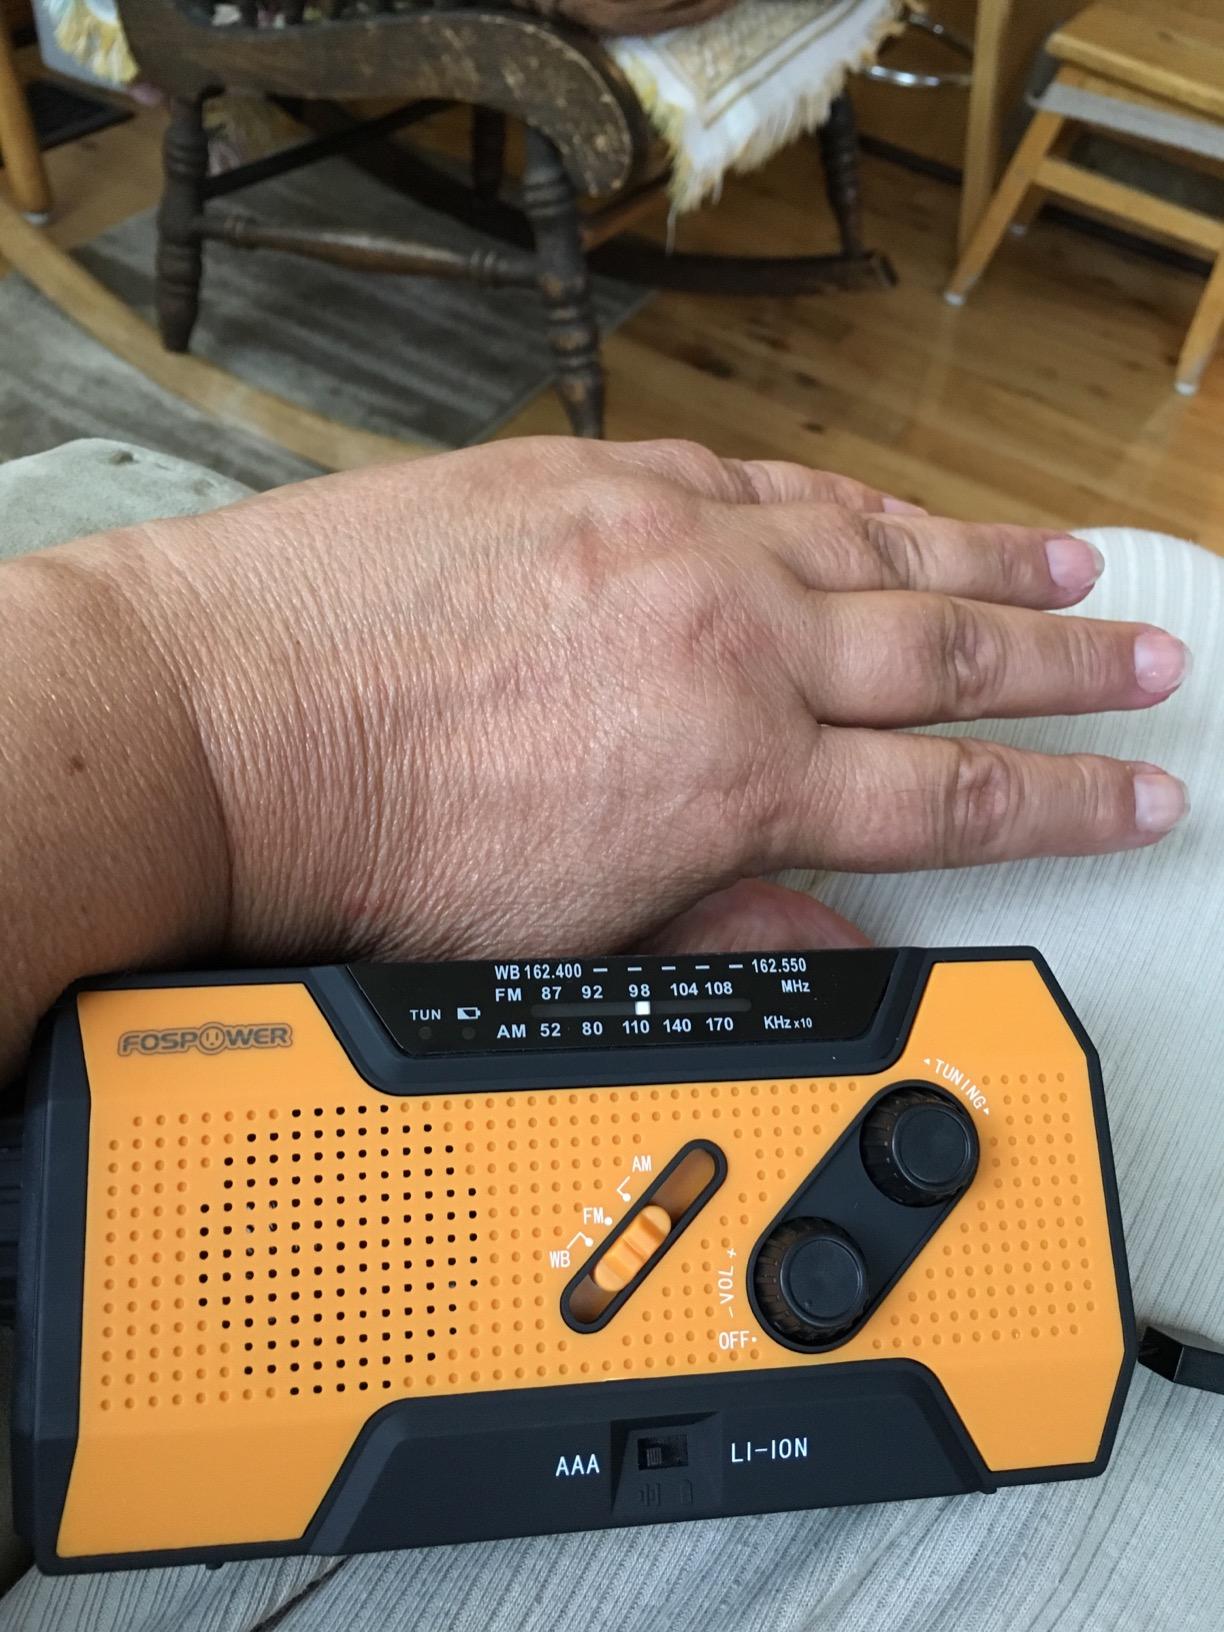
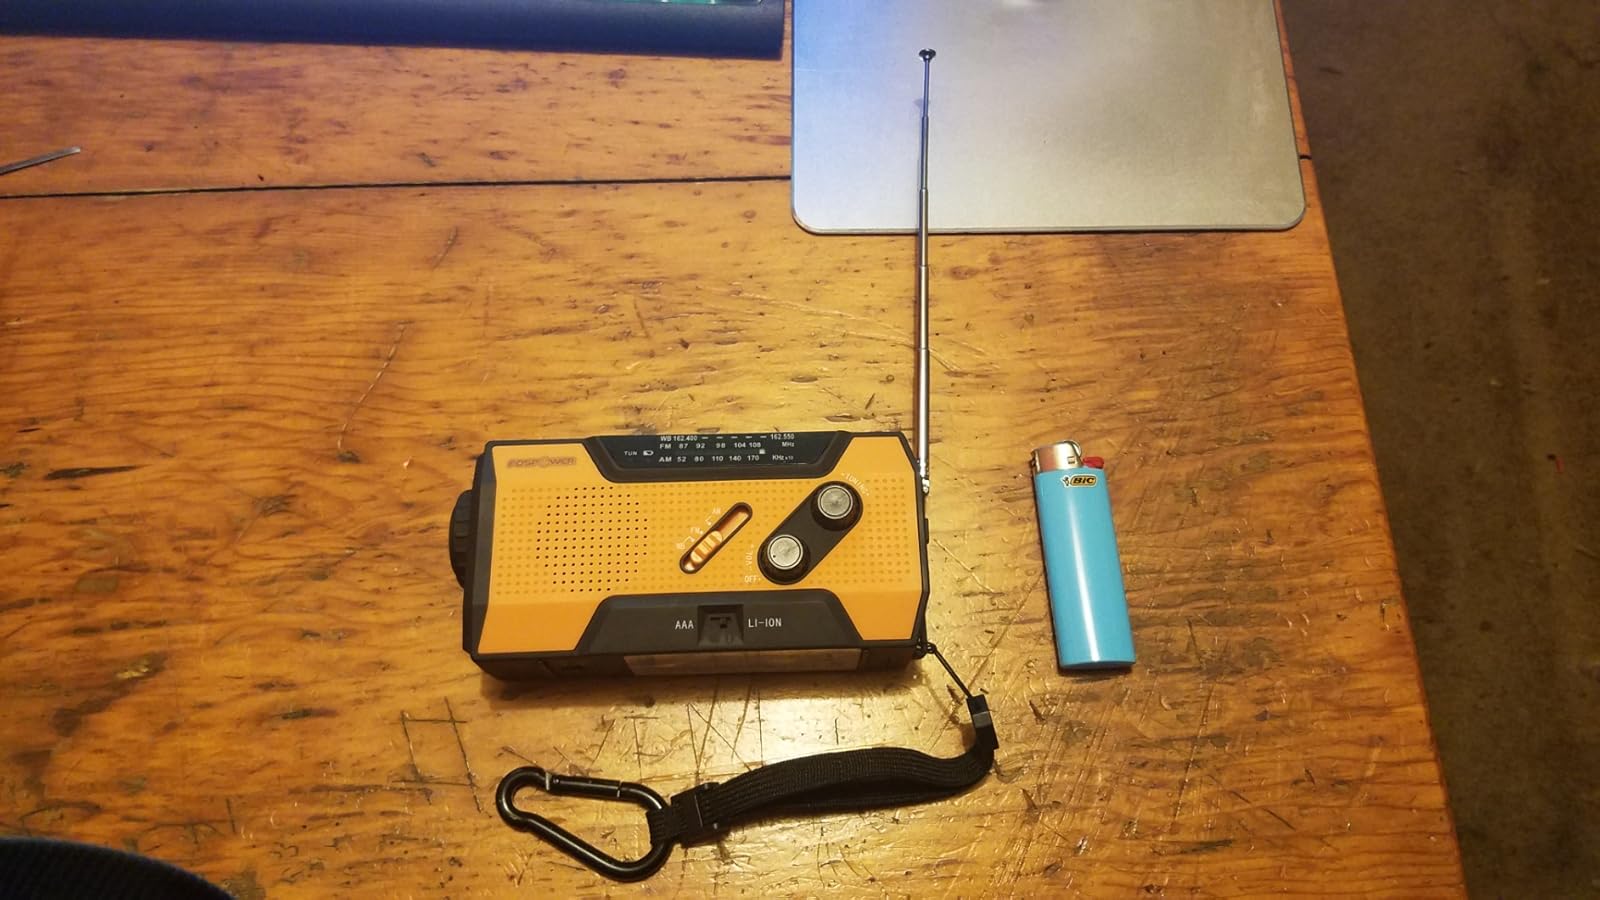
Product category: radio
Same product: yes